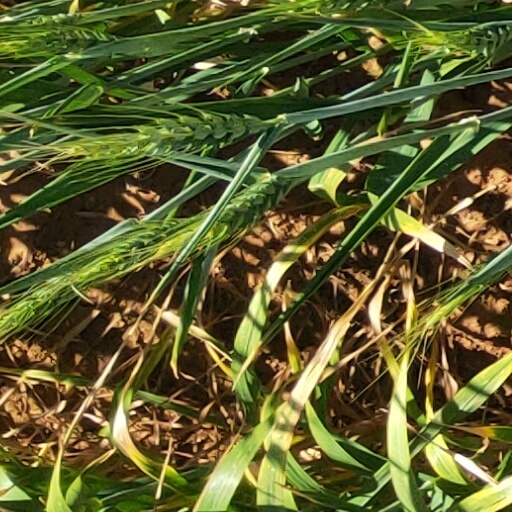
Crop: wheat